Dover, Delaware

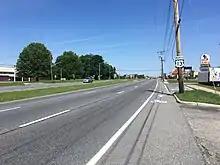
US 13 northbound on Dupont Highway in Dover

The City of Dover Parks & Recreation Department maintains several parks in the city, consisting of three larger parks and 27 smaller parks. Silver Lake Park is a 182-acre park located along Silver Lake and offers fishing, boating, a walking/jogging path that provides views of the lake, a playground, benches, and pavilions. Schutte Park offers a variety of athletic facilities including 10 multipurpose fields, four lighted softball fields, a pavilion, a playground, a cross country course, waking paths, the Dover Little League baseball fields, and the John W. Pitts Recreation Center. The recreation center at Schutte Park has meeting rooms, a gym with two basketball courts and three volleyball courts, and an indoor walking track; it is home to a variety of fitness classes, sports, and sport leagues. Dover Park offers three tennis courts, a softball field, multipurpose field, two basketball courts, a disc golf course, and two pavilions. Dover is home to several smaller neighborhood parks including City Hall Plaza, Continental Park, Crossgates Park, Division & Kirkwood Streets Park, Kirkwood & Mary Streets Park, Hamlet, Heatherfield East, Mallard Pond, Mayfair Park, Millcreek Park, New & Dover Streets Park, Orville Myers, Paul's Property, Richardson Park, Saulsbury Park, The Green, Turner Drive, Westfield, Westwind Meadows, Williams Park, and Woodbrook.